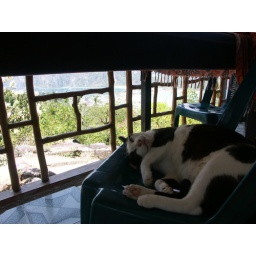
This cat was heavily pregnant and dozing in the shade of the table over looking this fabulous view.